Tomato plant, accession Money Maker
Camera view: vertical (180 deg); turntable rotation: 210 degrees
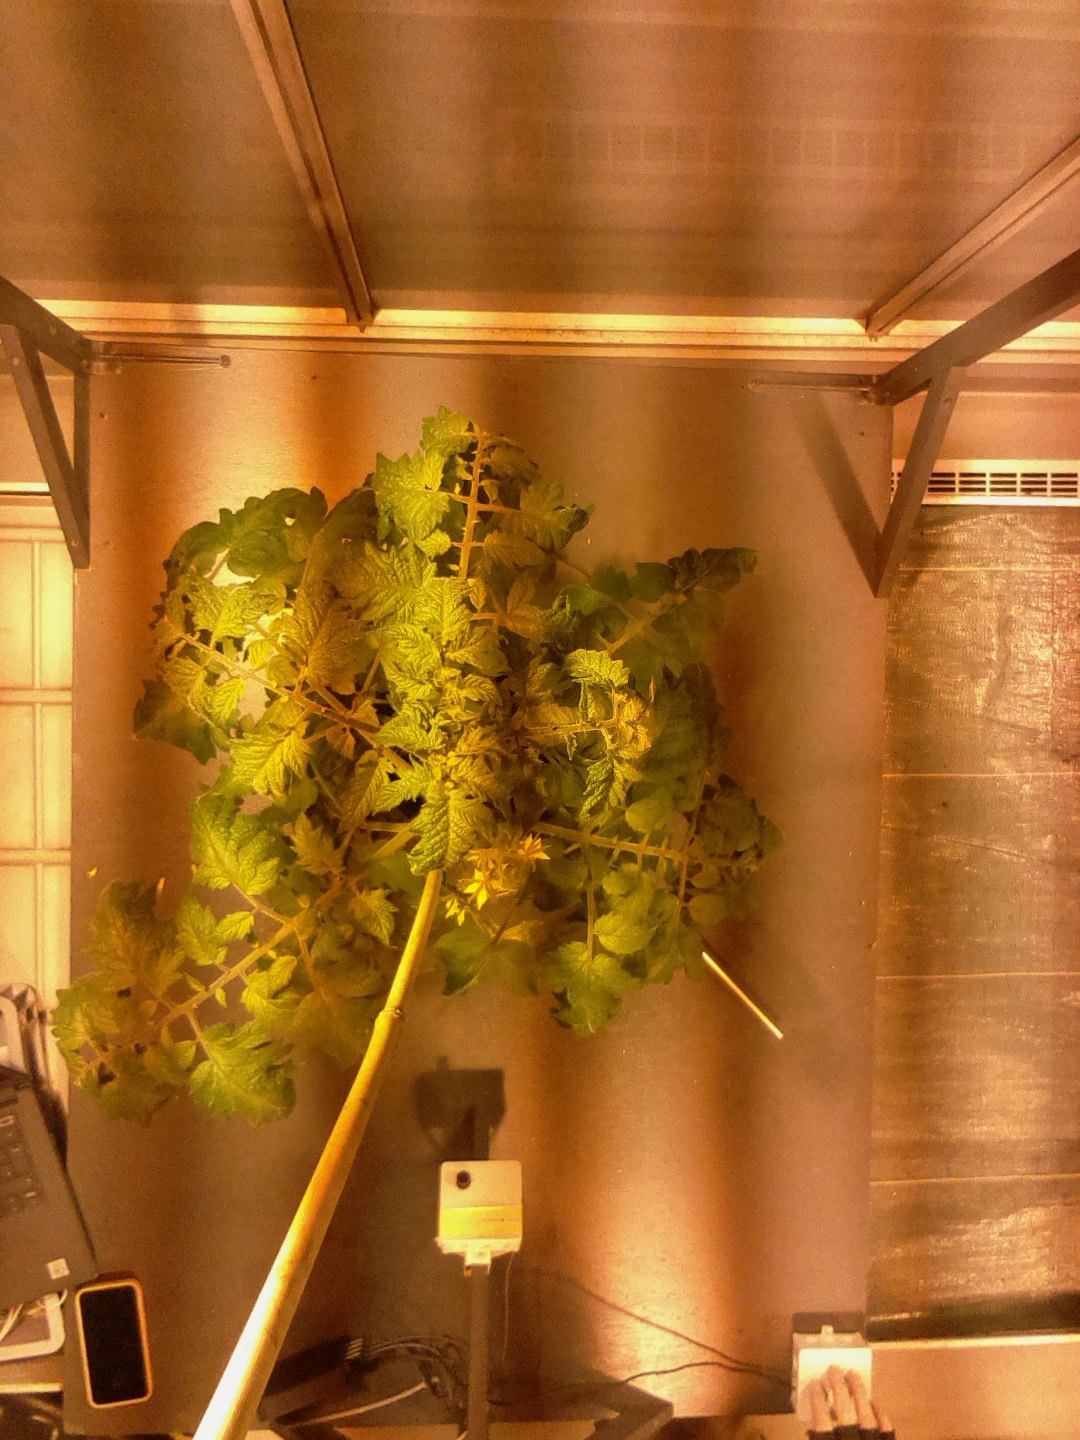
BBCH growth stage 67: Full flowering, 70%-80% of flowers open, more petals falling